Into the Night (Santana song)

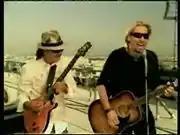
A screenshot from "Into the Night"

The music video features a man (Freddy Rodriguez of "Ugly Betty" and "Six Feet Under") about to jump off a roof when he sees a bird leading him to a Colombian girl (Dania Ramirez of "Heroes") dancing. He falls for her immediately and starts to follow her. Eventually he follows her to a club where he watches her dance, and at the end they dance together. Meanwhile, Kroeger and Santana play on the roof of the building.